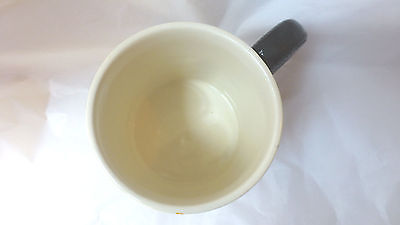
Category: mug